Children's literature

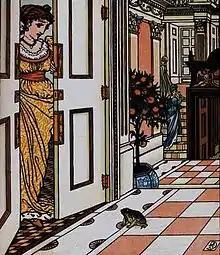
Walter Crane's chromolithograph illustration for "The Frog Prince", 1874.

On the other hand, Constancio C. Vigil had much more success in Argentine schools, where his more moralizing stories were frequently read. He also created Editorial Atlántida, an important publishing house and the country's leading magazine publisher and distributor, specially of magazines aimed to children such as "Billiken." Stories written by Vigil, such as " (The Little Travelling Ant)" and " (The Clockwork Monkey)" were also read in schools in other countries of Latin America, such as Bolivia, Ecuador, Dominican Republic and Uruguay.